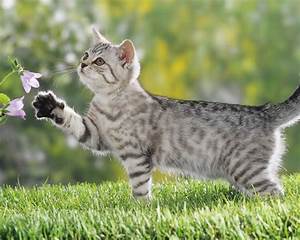
Label: cat